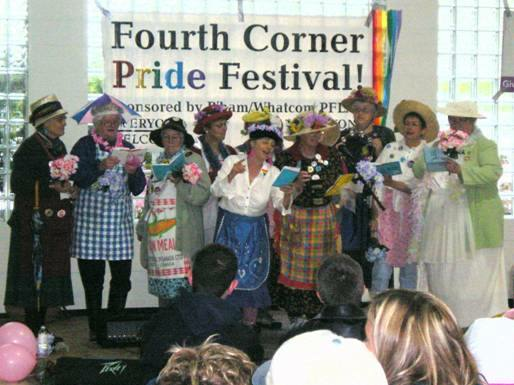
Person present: No